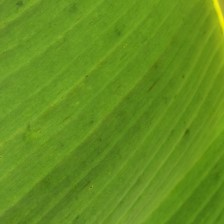
Label: healthy